Palais d'Antoniadis

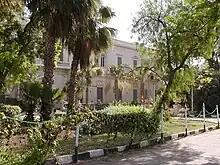
Palais d’Antoniadis

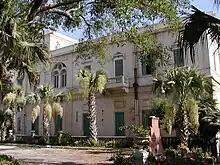
Palais d’Antoniadis

The Palais d'Antoniadis is a palace in Alexandria, Egypt, named after Sir John Antoniadis (1818–1895), who was an Alexandrian Greek. He was born in Lemnos and received French citizenship when he began to conduct business in Marseilles. He was also president of the Greek Community in Alexandria and consul general of Belgium. He was knighted by Queen Victoria.